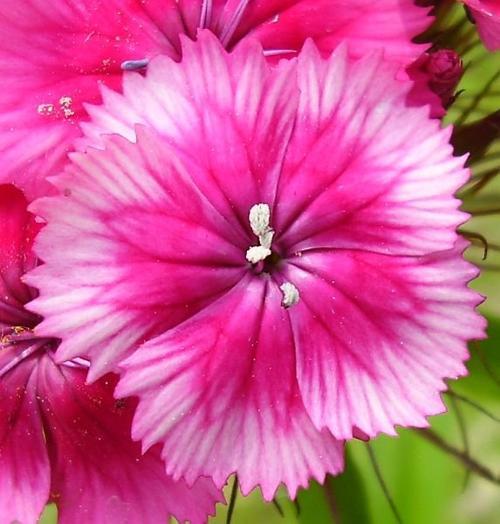
Label: sweet william